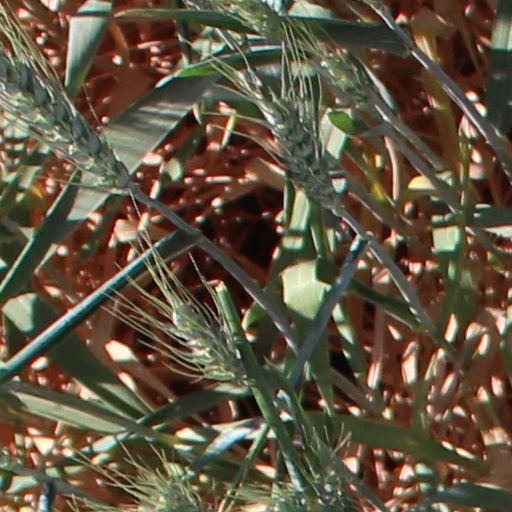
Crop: wheat